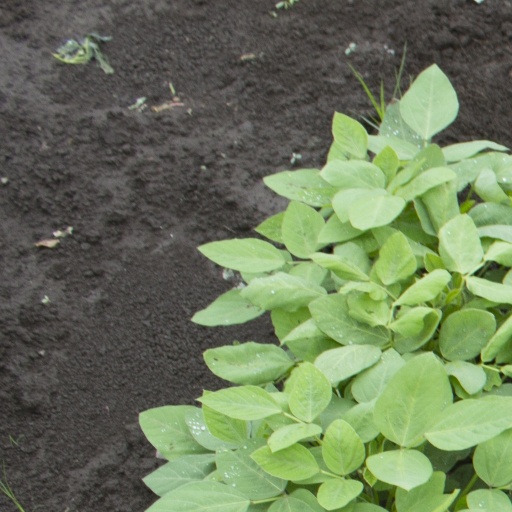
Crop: soybean